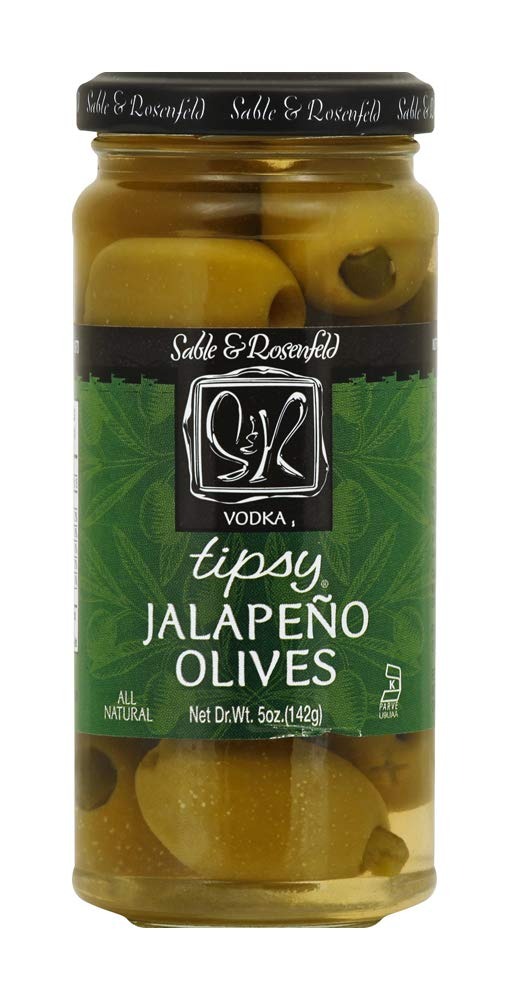
Item Name: Tipsy Olives - Green Olives Stuffed with Jalapeño - Large Cocktail Olives in Vodka for Cocktail Garnish, Bloody Mary Condiments, Martini Stuffed Olives - Kosher - Sable & Rosenfeld - 5 Oz (Pack 1)
Bullet Point 1: HAND-STUFFED OLIVES - Sable & Rosenfeld Tipsy Olives are expertly hand-stuffed with spicy jalapeños and bathed in vodka, offering a kick to your cocktails and appetizers.
Bullet Point 2: FLAVORFUL BITE - These filthy olives are all-natural, gluten-free, and kosher and provide a satisfying texture and a burst of flavor that enhances the taste of your favorite martini, bloody mary, or cocktail.
Bullet Point 3: QUICK HORS D'OEUVRE SOLUTION - Tipsy Olives from Sable & Rosenfeld offer a convenient and quick way to elevate your hors d'oeuvre game. Simply add these flavorful gourmet Jalapeno Stuffed Olives to your appetizers or cocktails for an instant gourmet touch.
Bullet Point 4: VERSATILE - These Tipsy Olives cater to a variety of uses. Whether you're crafting classic Martinis, topping salads, or experimenting with innovative recipes, these large stuffed olives are an ideal choice to enhance your culinary creations.
Bullet Point 5: IDEAL FOR VARIOUS OCCASIONS - If you're hosting a brunch, cocktail party, or a casual get-together, Sable & Rosenfeld Tipsy Olives are the perfect choice to elevate your appetizer game and make your event memorable.
Bullet Point 6: GOURMET ENTERTAINING - With more than 50 products, including mustards, sauces, bruschettas, “Tipsy” cocktail garnishes, Tipsy Tapas, and more! We focus on producing products that are all-natural, non-GMO certified, and aim for simple and elegant entertaining.
Bullet Point 7: WOMEN-OWNED - In 1970, Sable & Rosenfeld was co-founded by President Myra Sable and her friend and former partner, Carol Rosenfeld. Within this 50-year span, Sable & Rosenfeld has grown to be a successful company servicing the production and sales distribution of gourmet products throughout the United States and Canada.
Bullet Point 8: OVER 50 YEARS OF GOURMET SUCCESS - At Sable & Rosenfeld we have been serving award-winning gourmet products since 1970. We are proud of our heritage of 50 years and still going strong.
Bullet Point 9: OUR MISSION - What began as a love for cooking has grown into one of Canada's most successful, privately-owned gourmet food companies. Our mission today, and since our very beginning, is to provide our customers with high-quality, zestfully delicious, and easy-to-use condiments for everyday living.
Bullet Point 10: VISIT SABLE & ROSENFELD STOREFRONT - Peruse our Storefront to find Sable & Rosenfeld products made with the freshest ingredients. Many are Kosher, non-GMO, gluten-free, and all-natural.
Value: 5.3
Unit: oz

Price: 8.29